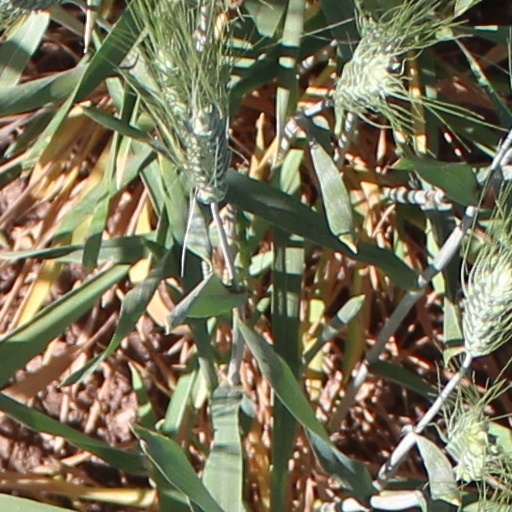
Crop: wheat